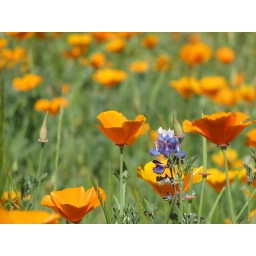
Their colors matched nicely. Taken in an empty field beside the Napa train station.